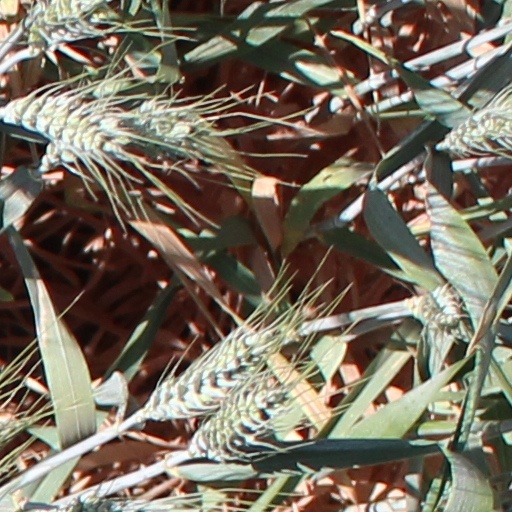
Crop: wheat